Military police

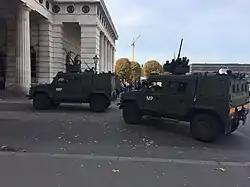
Armoured vehicle of the military police blocking a road in Vienna

The Republic of Korea Armed Forces maintains a series of separate military police commands for the Army, Navy, Air Force, and Marine Corps. ROK Army MPs also function as border guards at the Korean Demilitarized Zone.